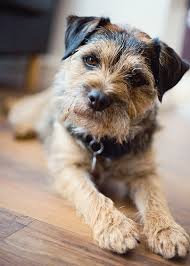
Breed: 206-n000007-Border_terrier